William Kelly Wallace

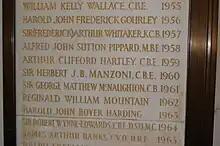
Wallace's name on the list of Institution of Civil Engineers presidents, at their One Great George Street headquarters

William Kelly Wallace CBE (1883–1969) was an Irish railway engineer who joined the Northern Counties Committee and later became Chief Civil Engineer of the London Midland and Scottish Railway (LMS). He was awarded a civil CBE in the 1946 New Year Honours.